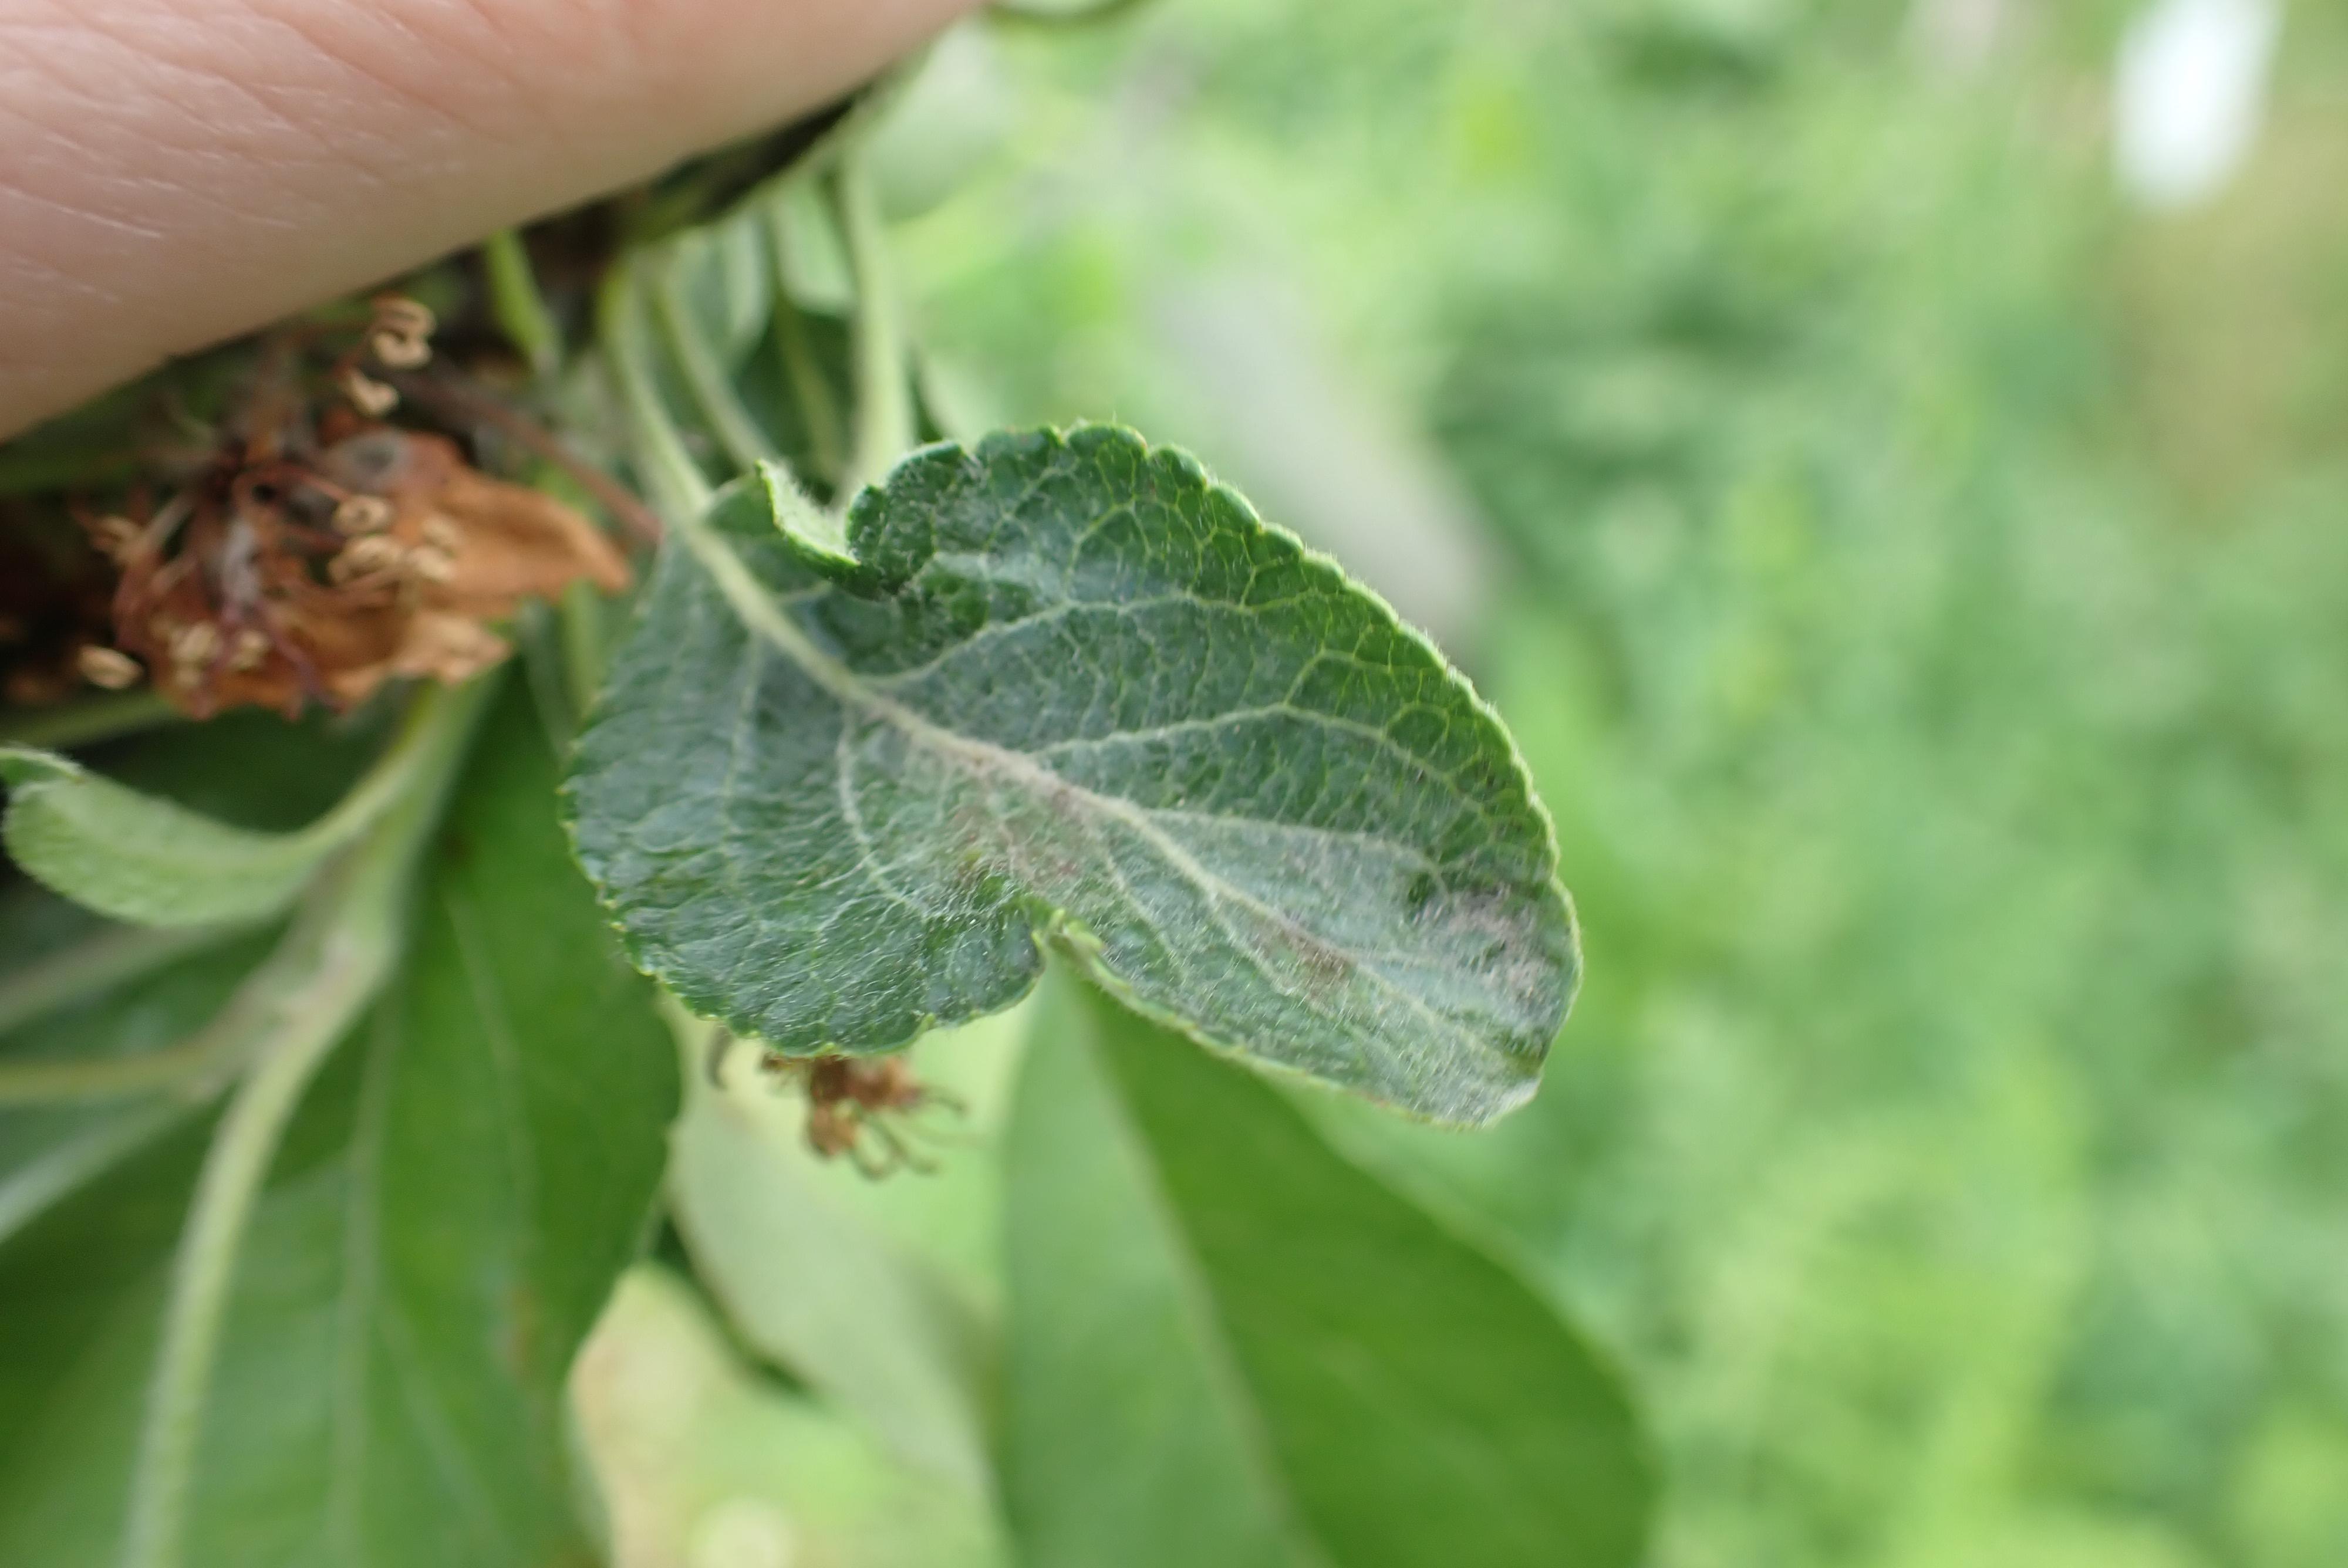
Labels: scab